Valeria Solarino

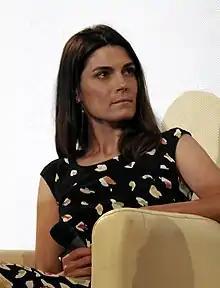
Solarino in 2014

Solarino was born in Barcelona, Venezuela to a Sicilian father and Turinese mother. After enrolling in philosophy at the University of Turin, she left her studies to attend the drama school of the Teatro Stabile di Torino.